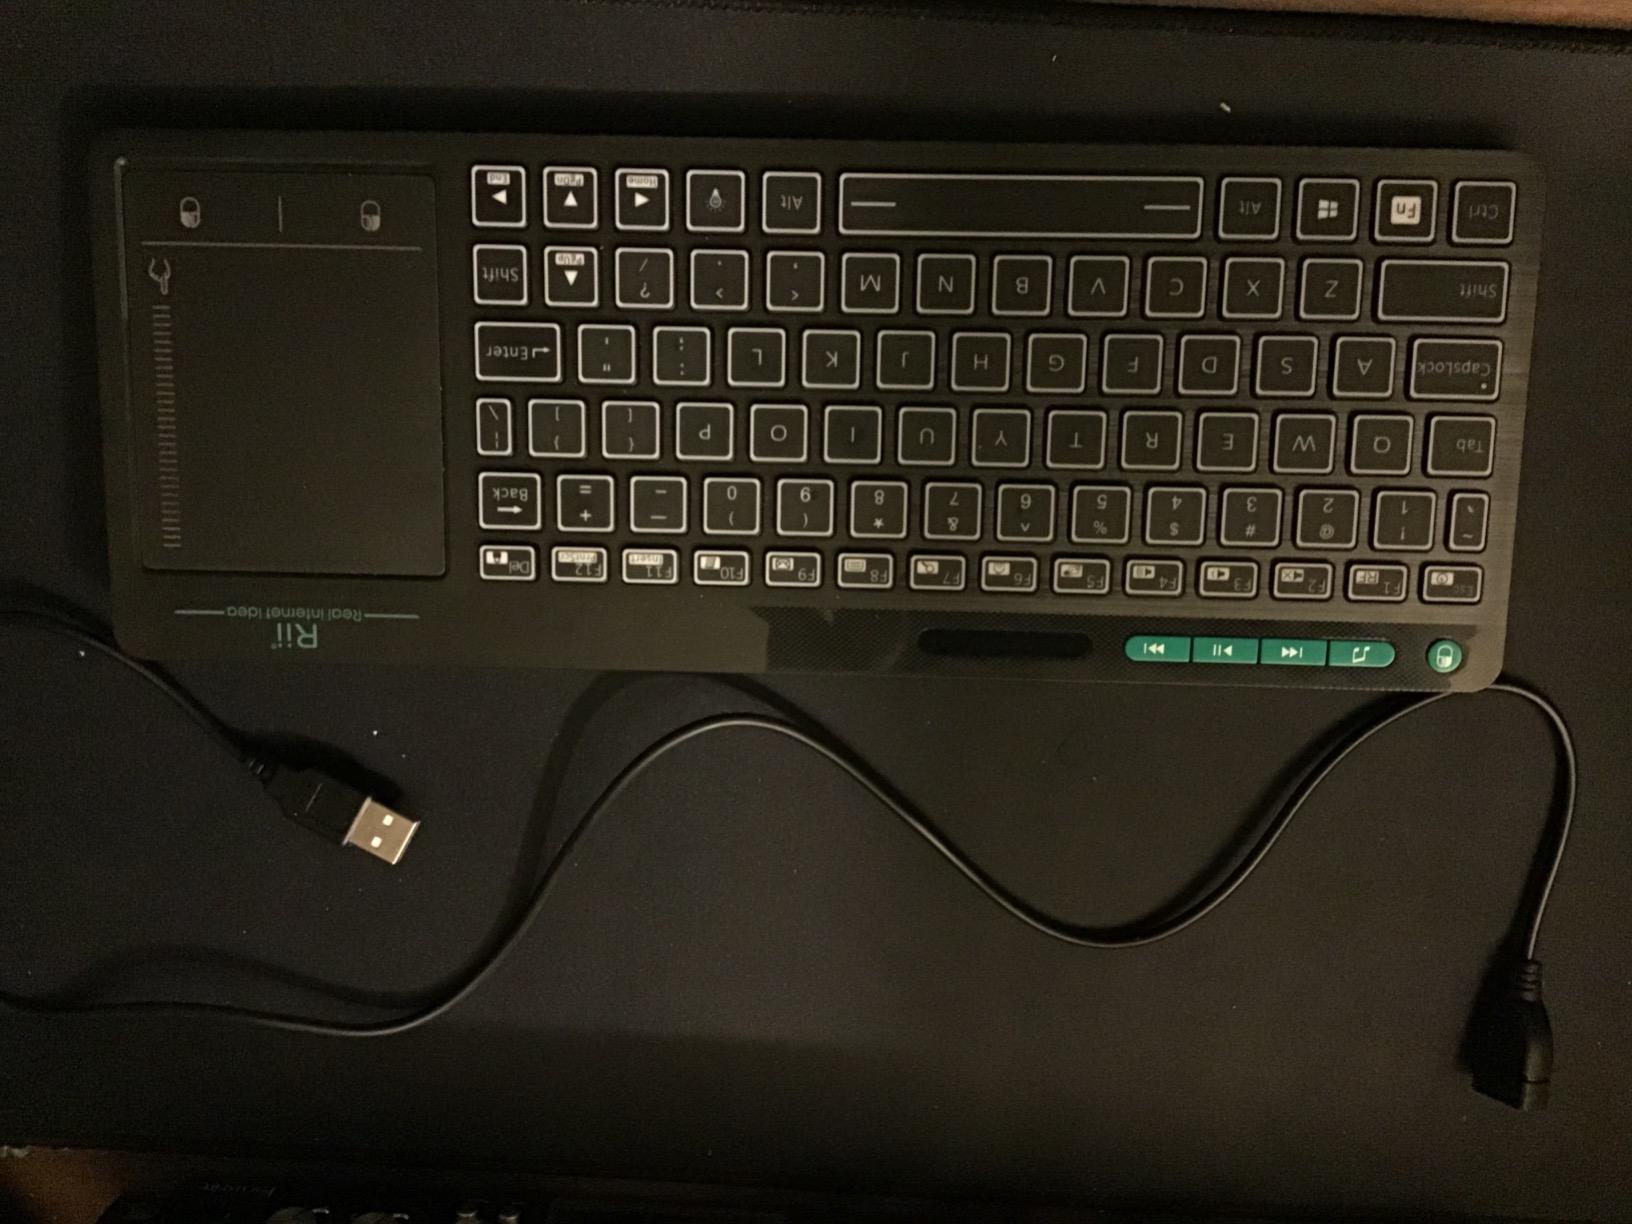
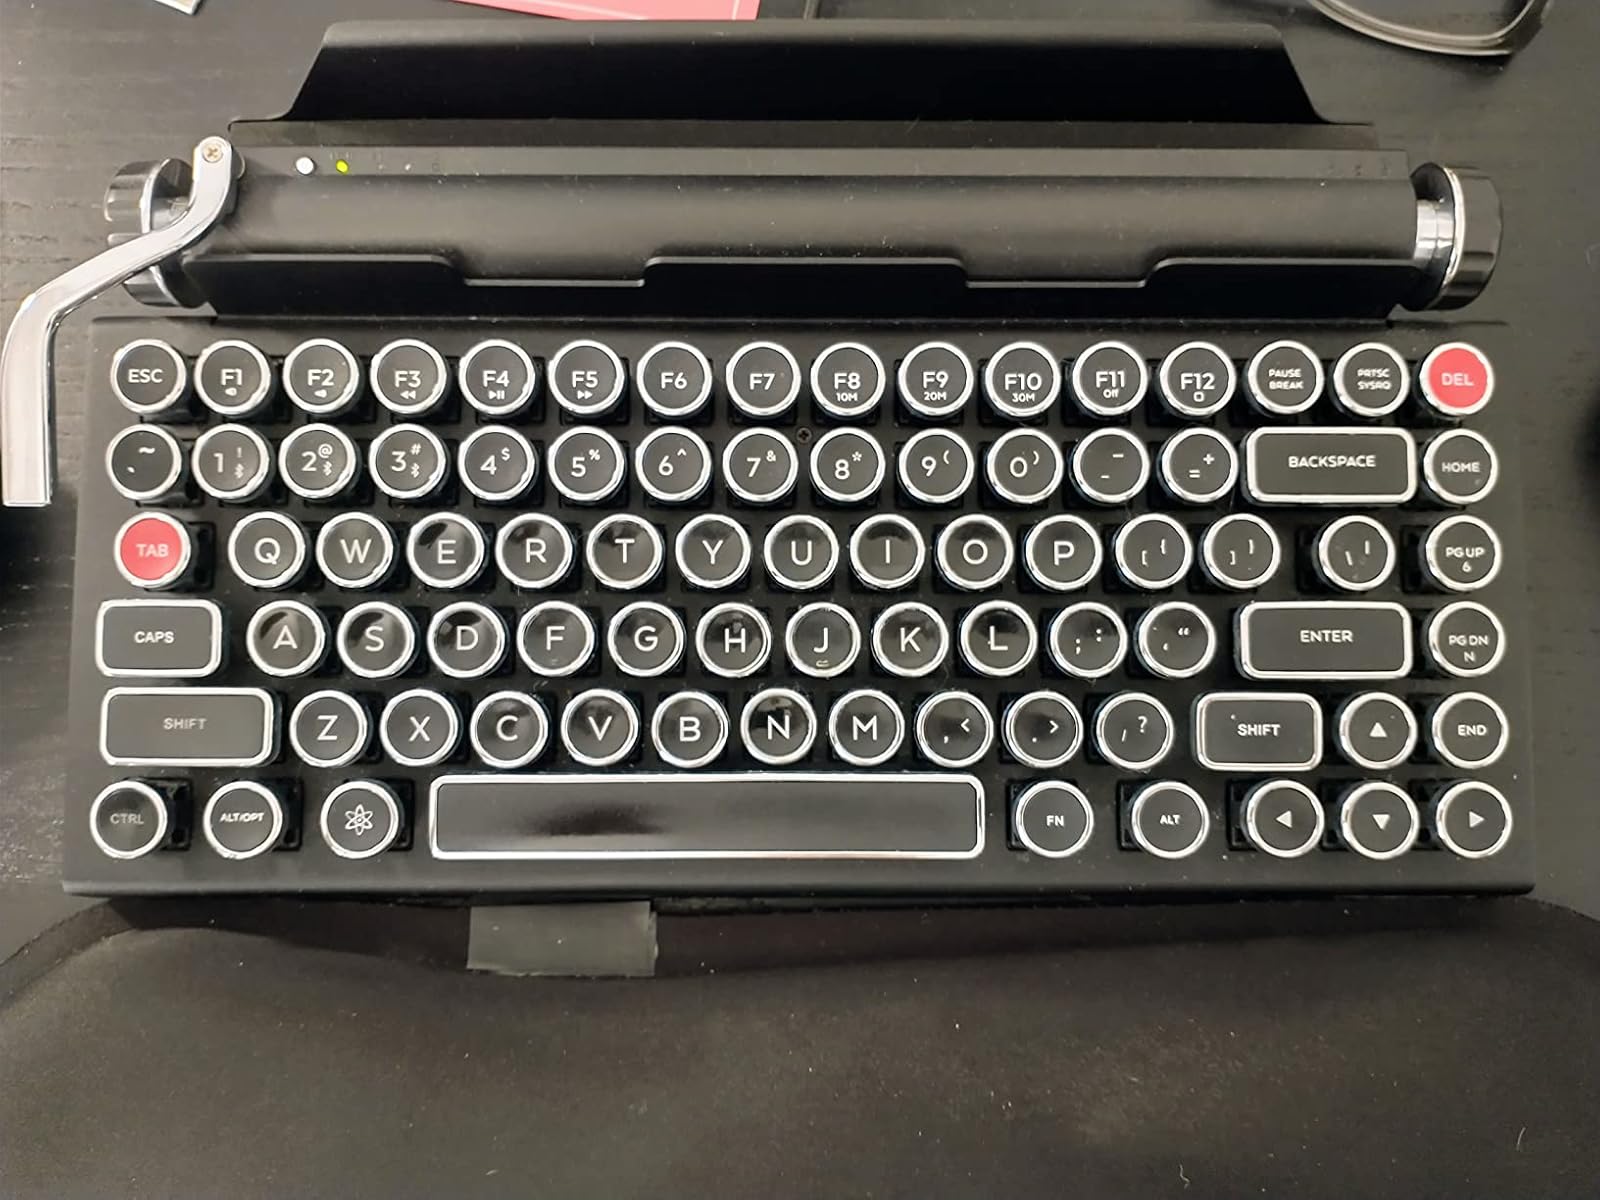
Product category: keyboard
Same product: no